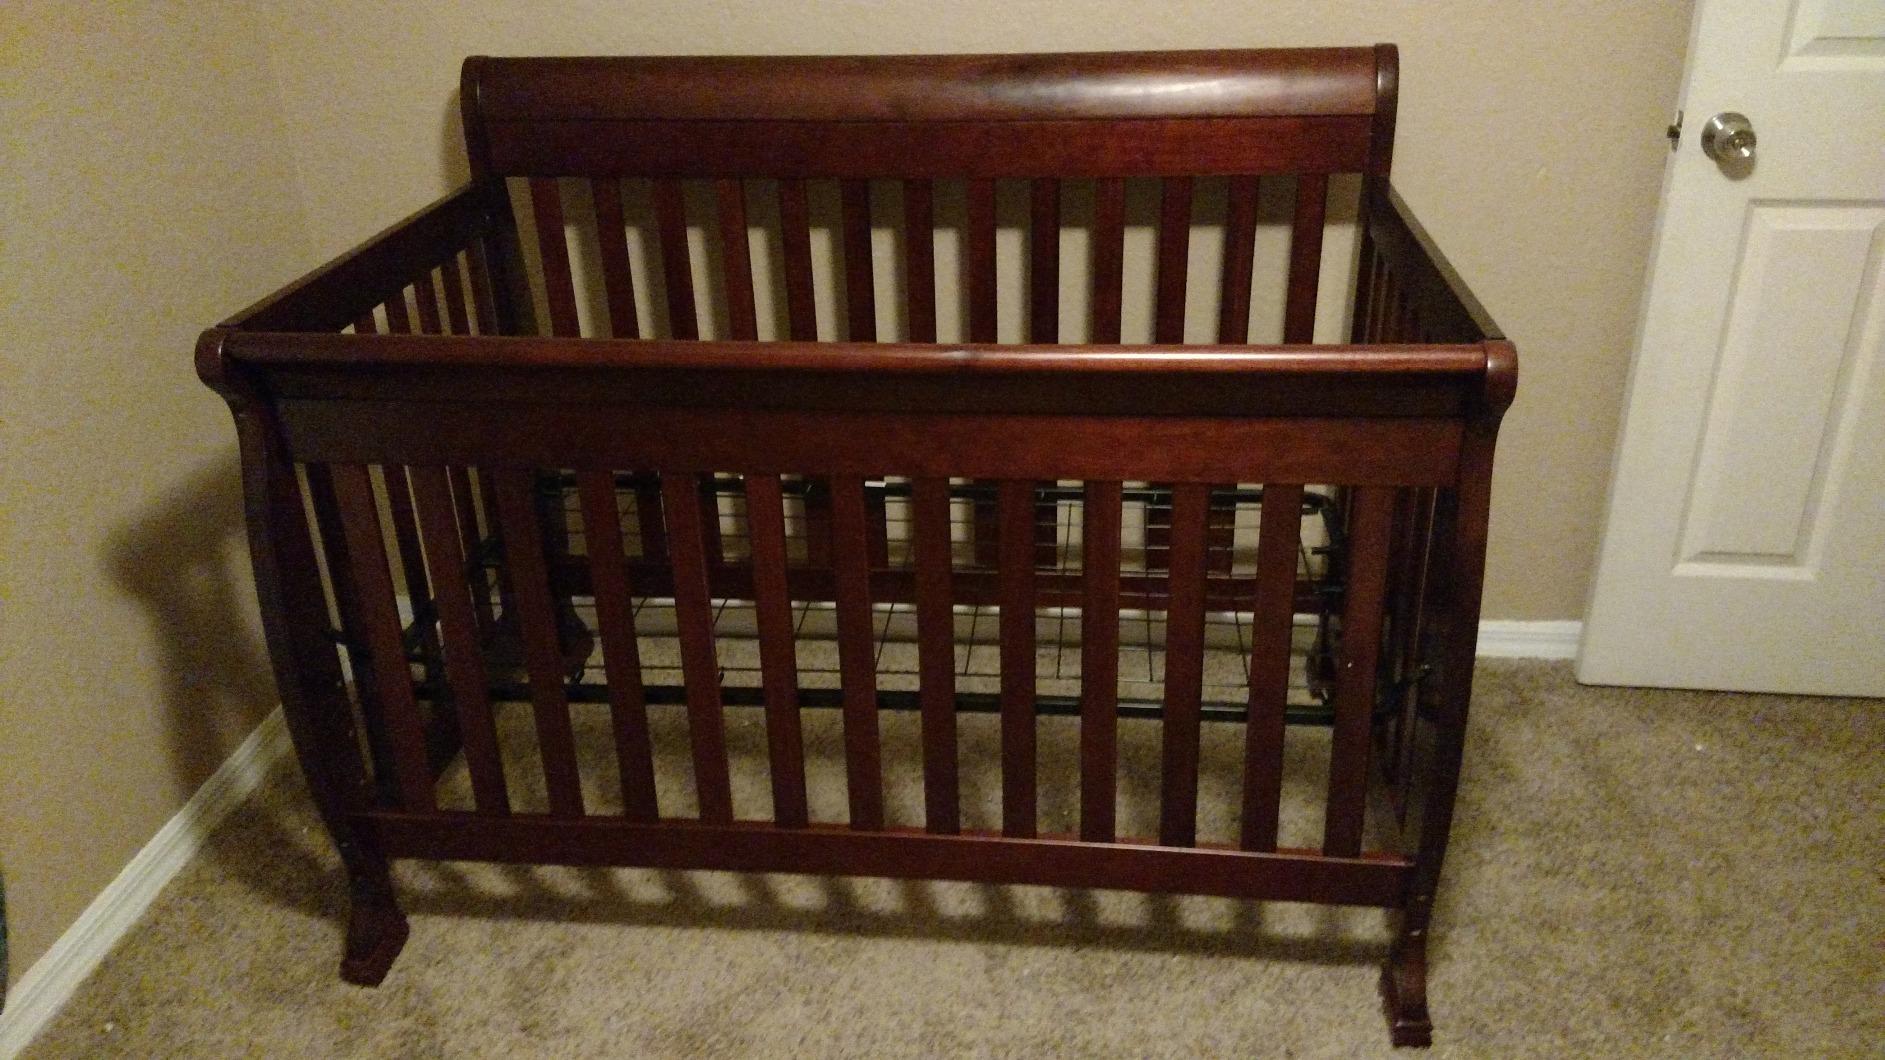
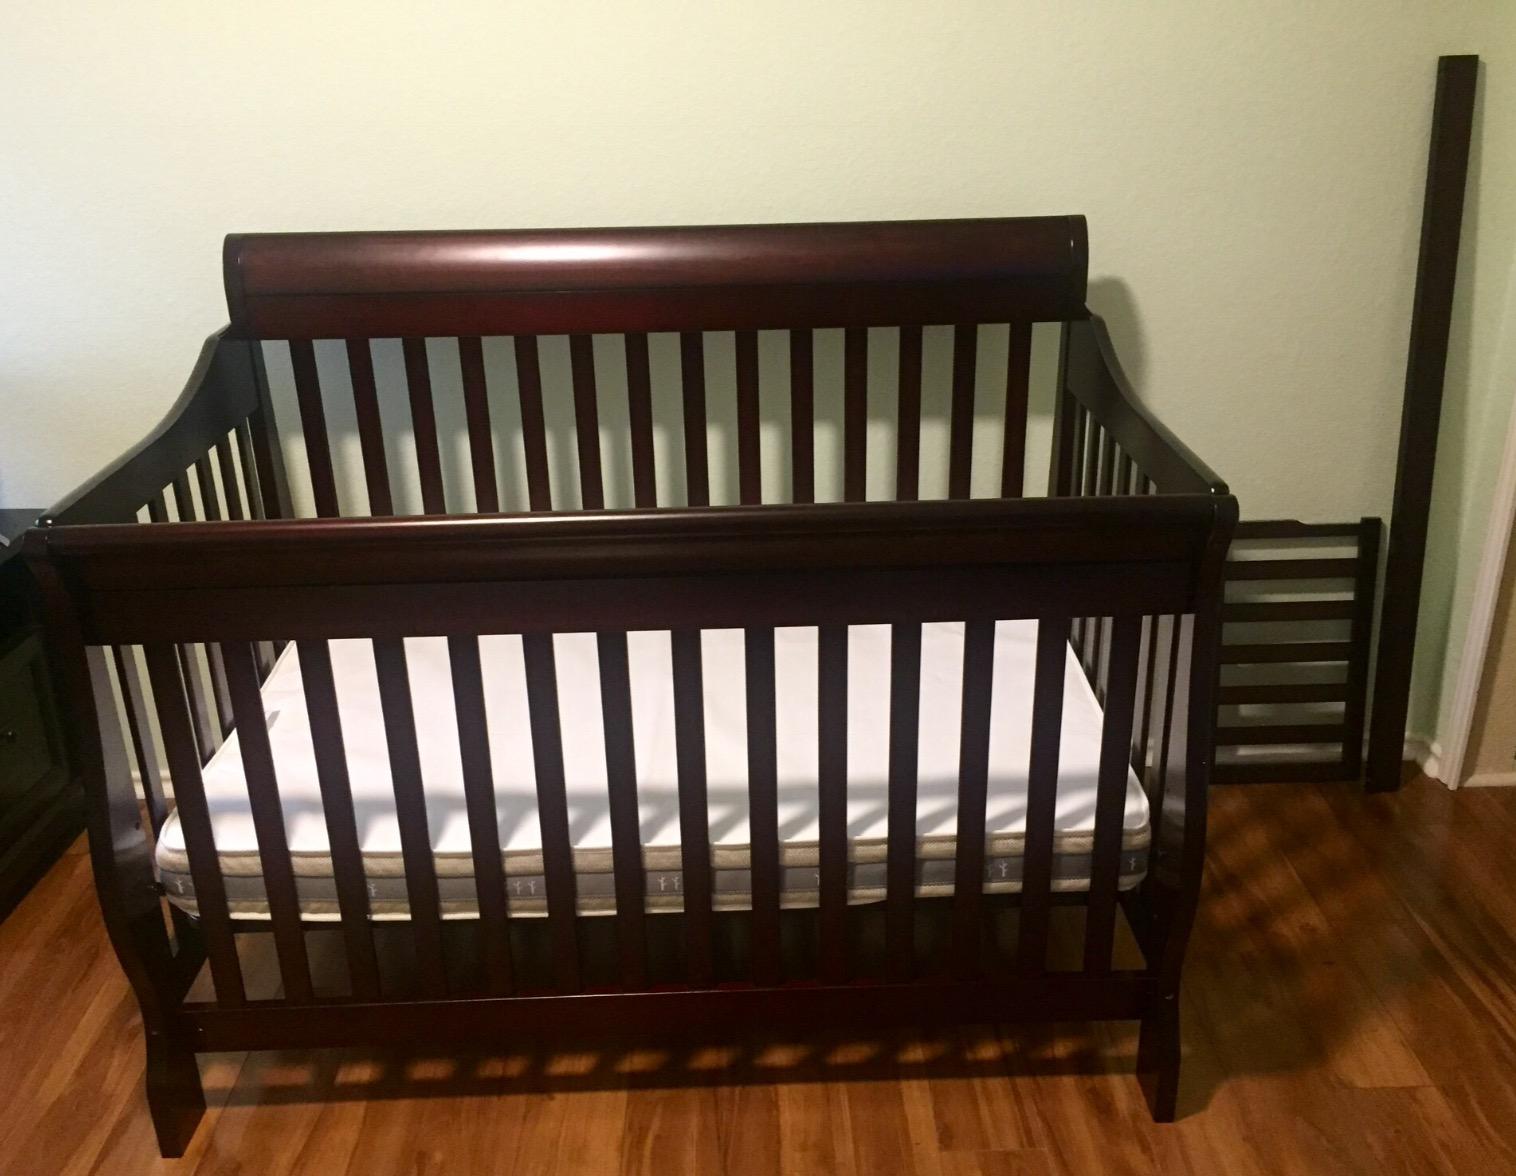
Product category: products_crib
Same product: no